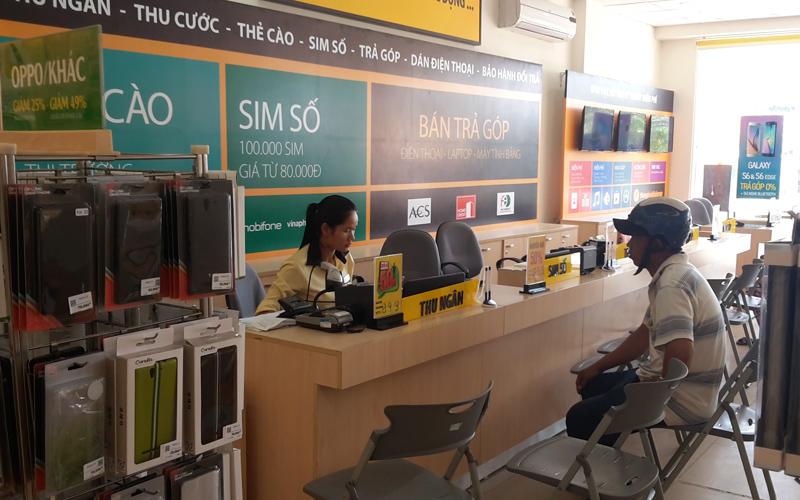
ở bên trong quầy có sự xuất hiện của một cô gái